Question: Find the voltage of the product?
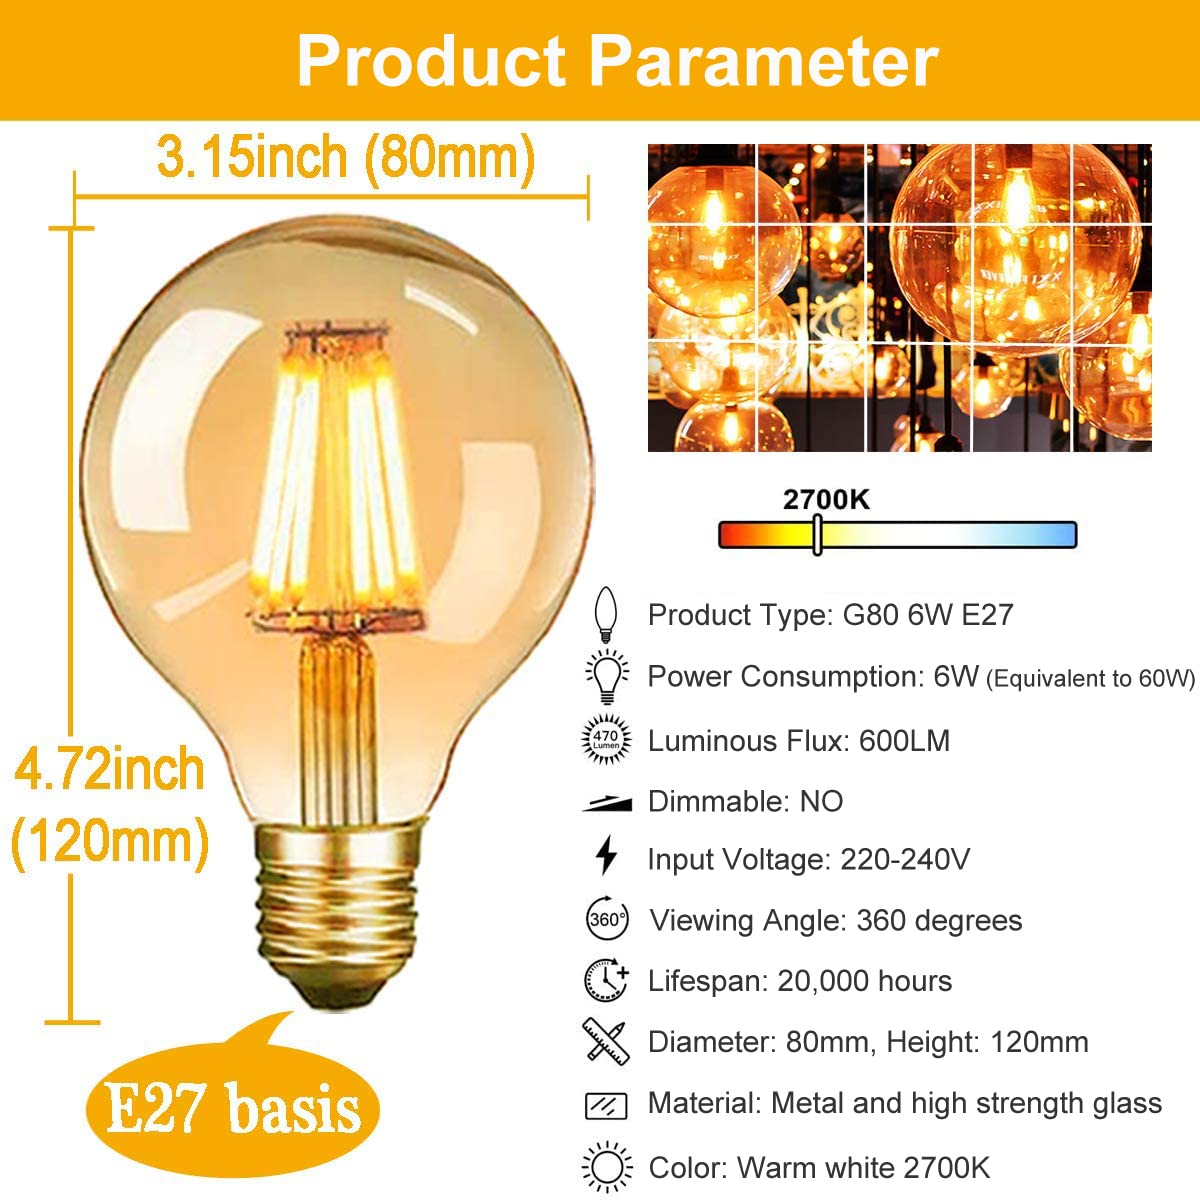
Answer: [220.0, 240.0] volt